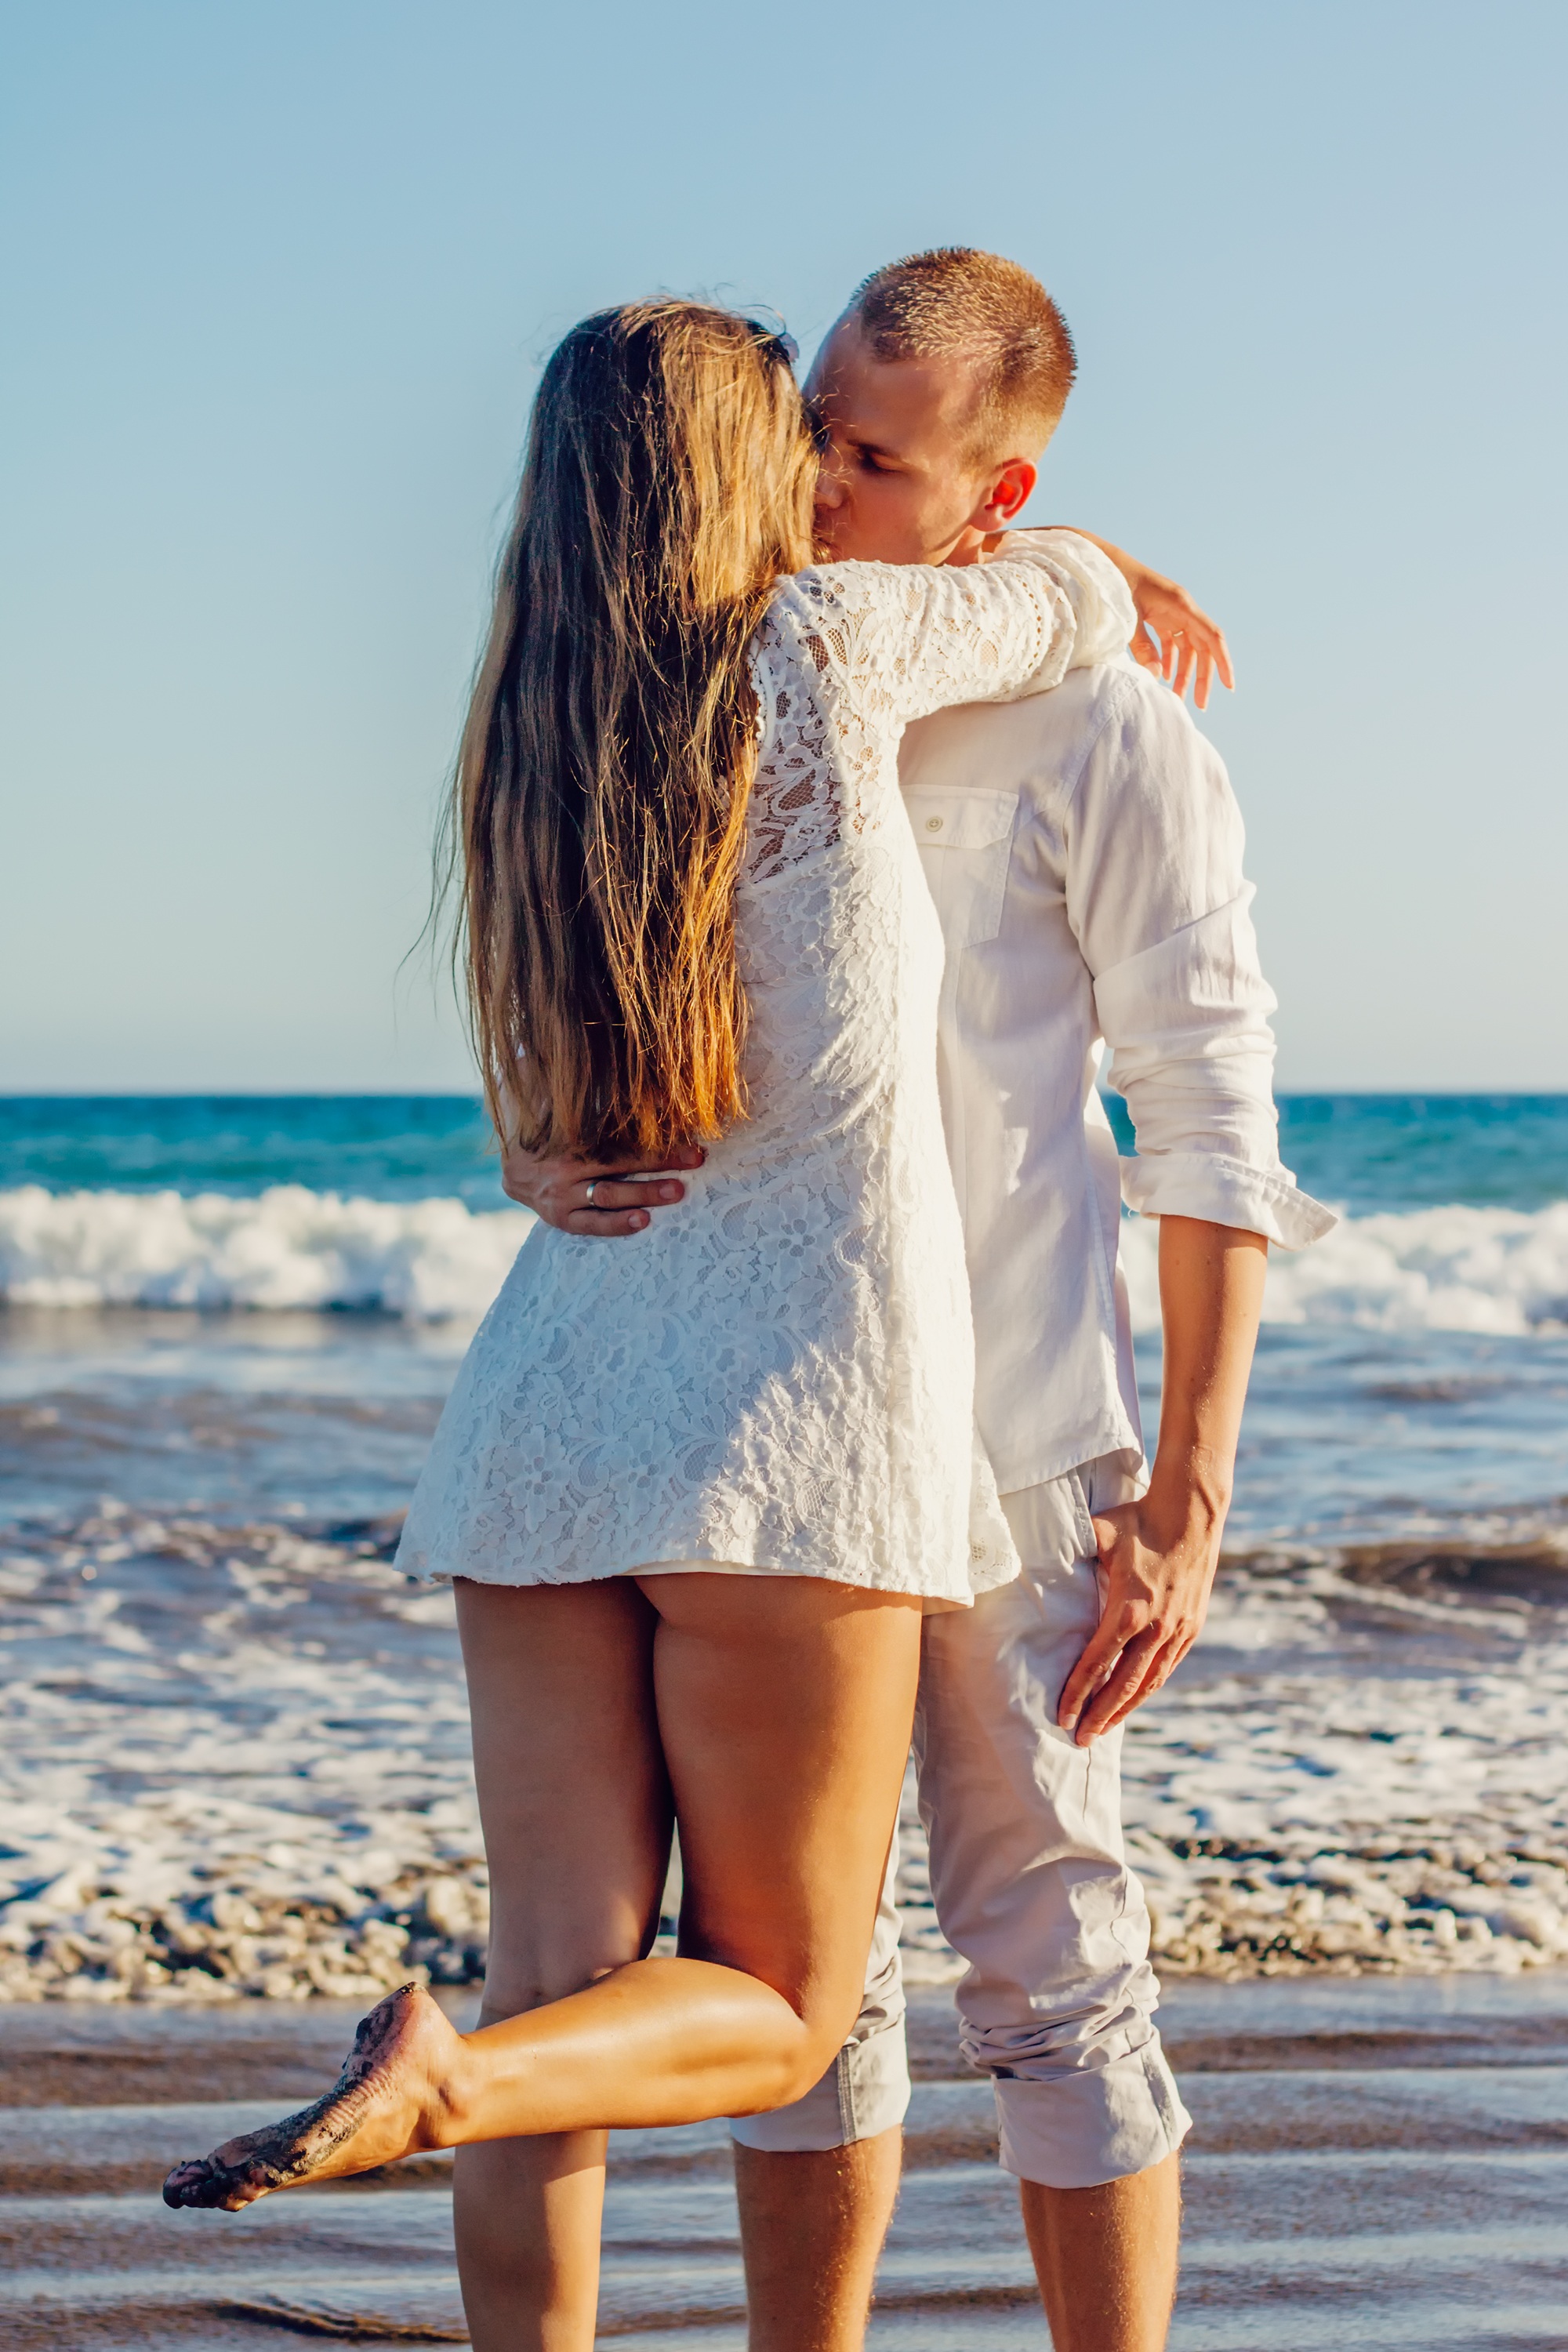
beach, sea, ocean, person, girl, woman, photography, summer, vacation, leg, love, model, spring, sitting, holiday, kiss, romance, fashion, clothing, waterfront, season, kissing, dress, photograph, beauty, gran canaria, maspalomas, canary islands, interaction, a couple of, young couple, photo shoot, portrait photography, human positions